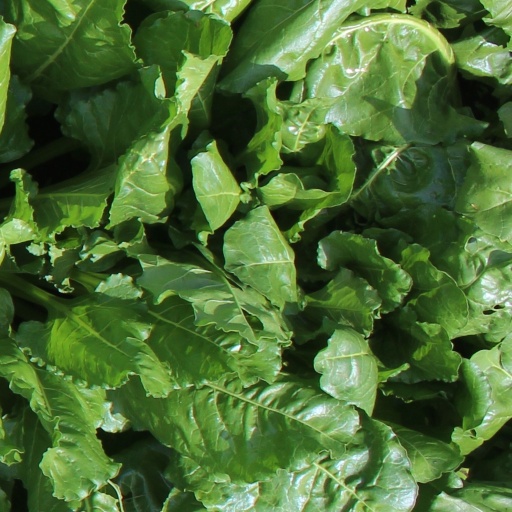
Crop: sugar beet